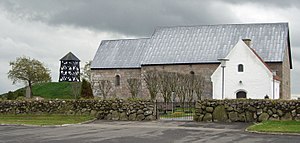
Serritslev Kirke
Serritslev Kirke
Serritslev Kirke er en kirke i landsbyen Serritslev beliggende nær ved bronzealderhøjen Klanghøj hvorpå klokkestablen står.